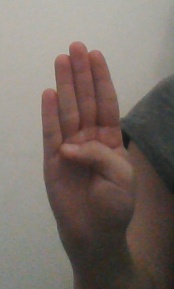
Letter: kaaf